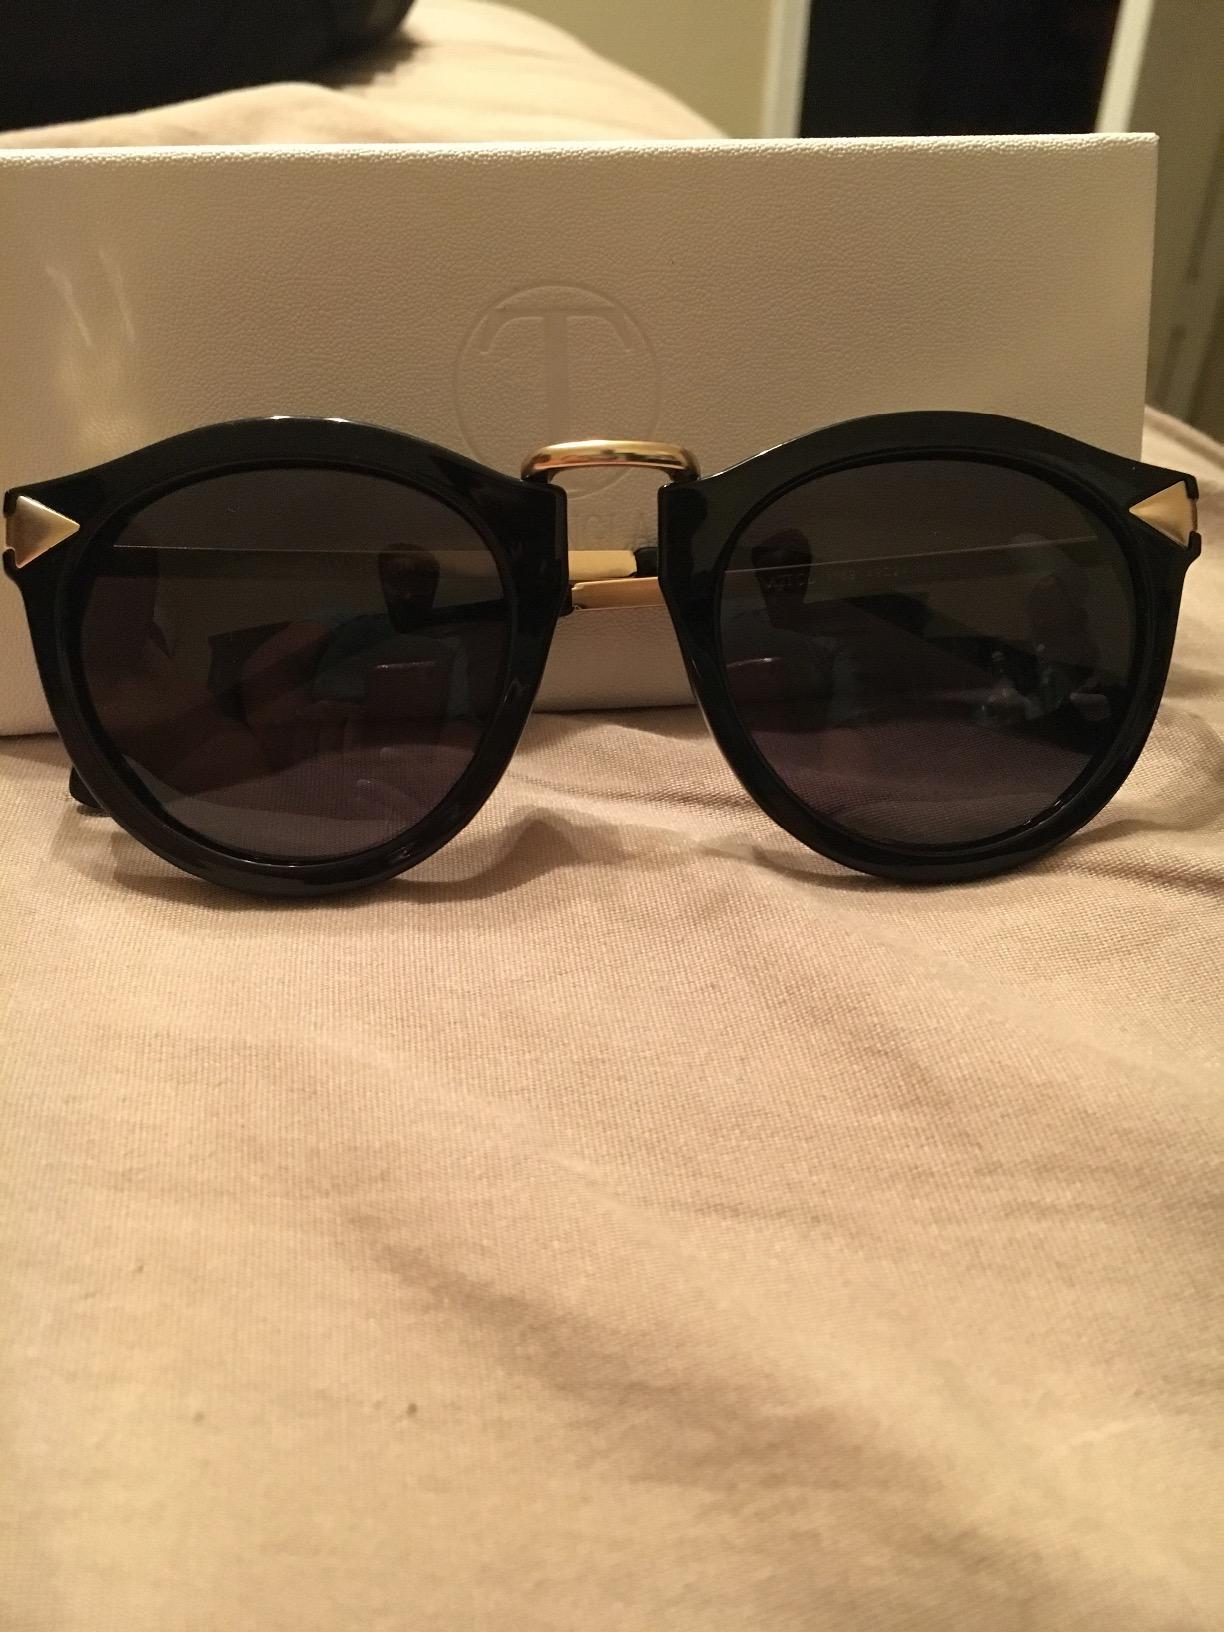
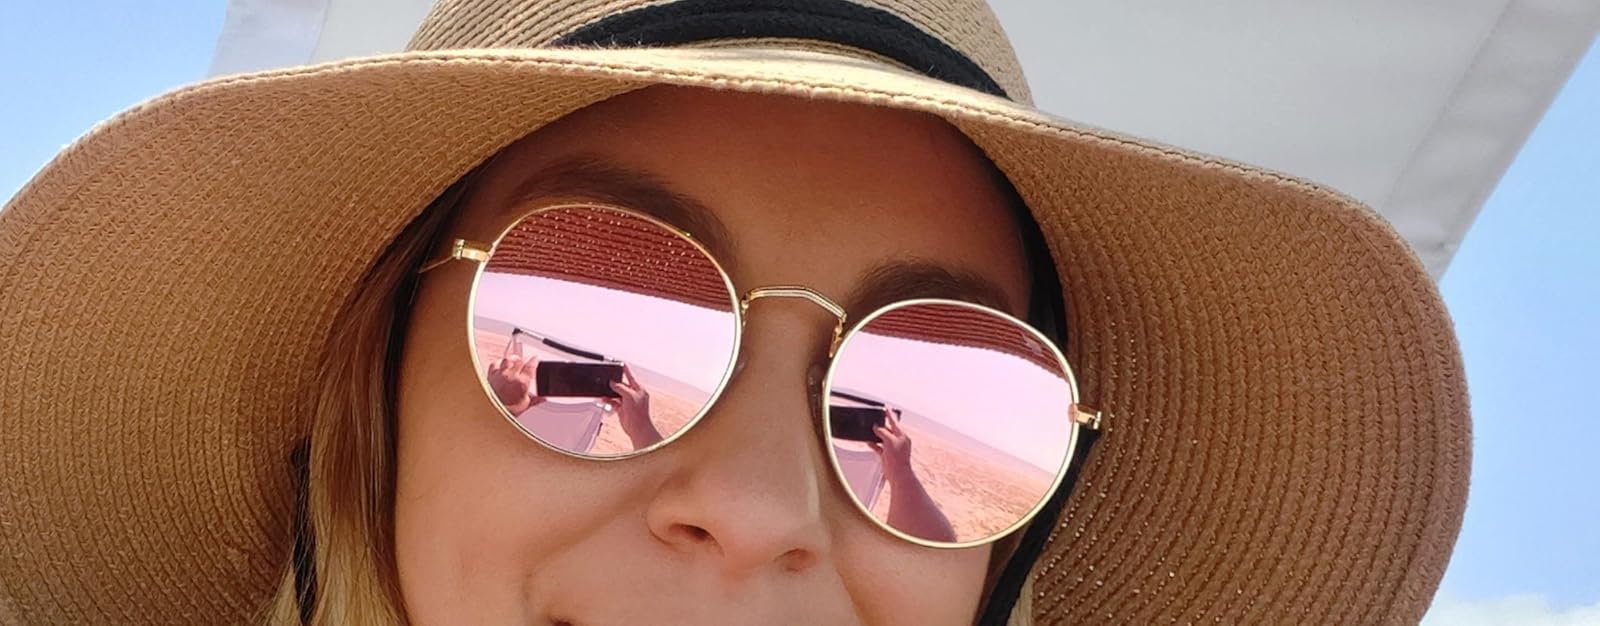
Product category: accessories_sunglasses
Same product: no